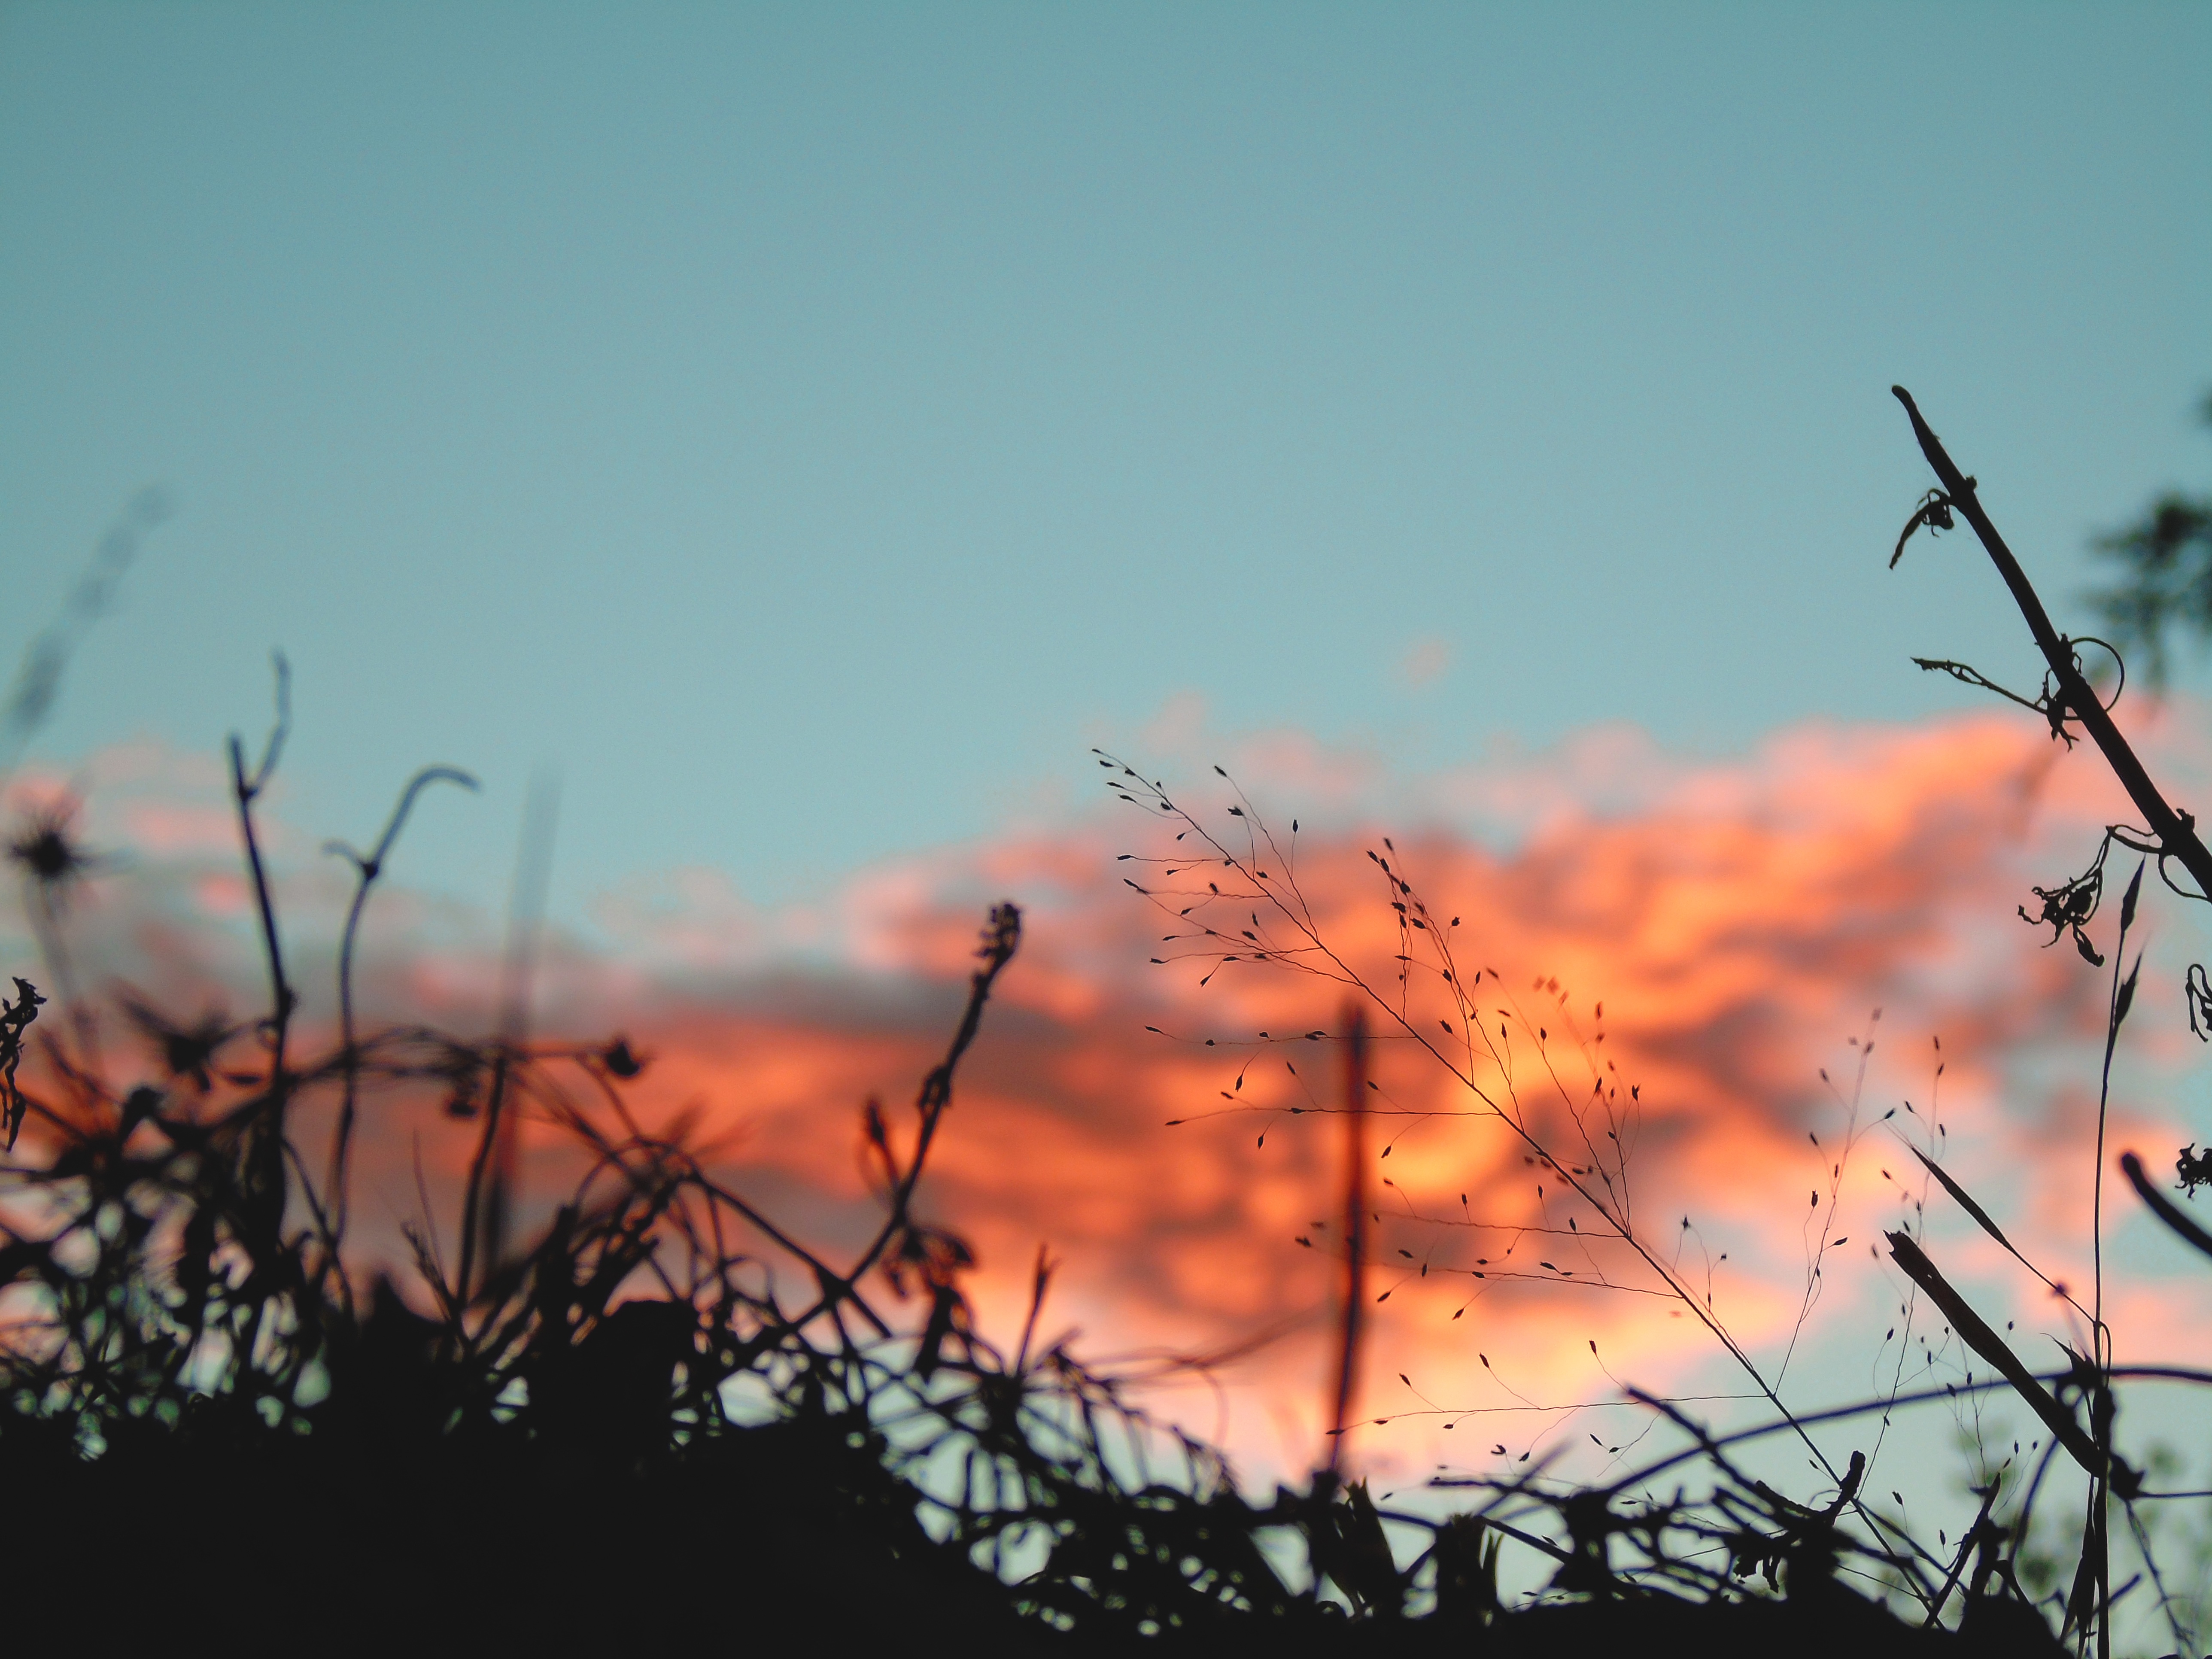
tree, nature, grass, branch, cloud, plant, sky, sunrise, sunset, field, sunlight, morning, flower, wind, dawn, dusk, evening